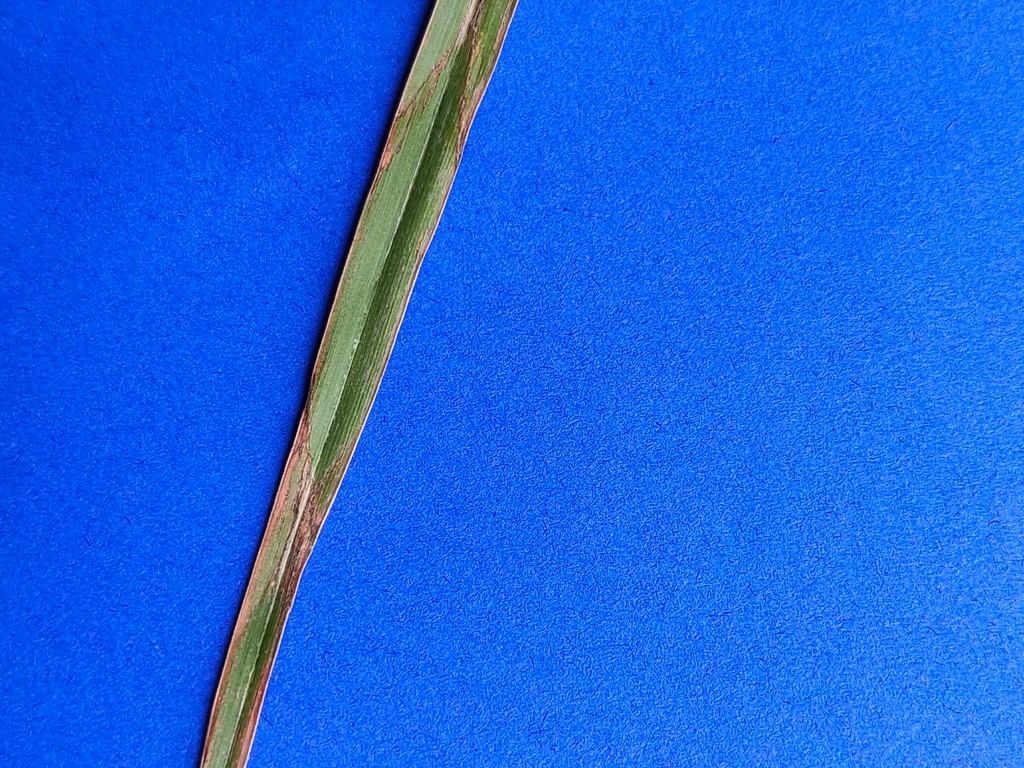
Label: Unhealthy